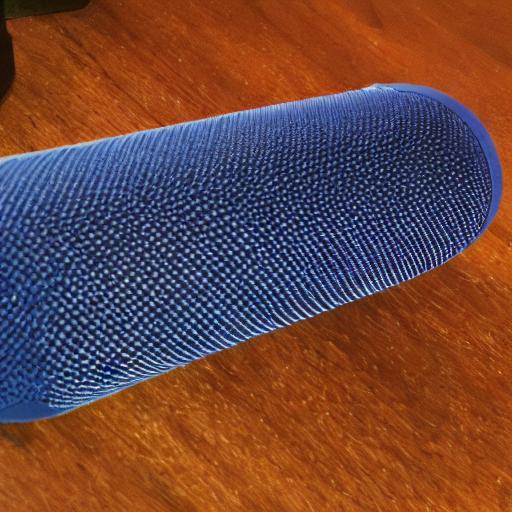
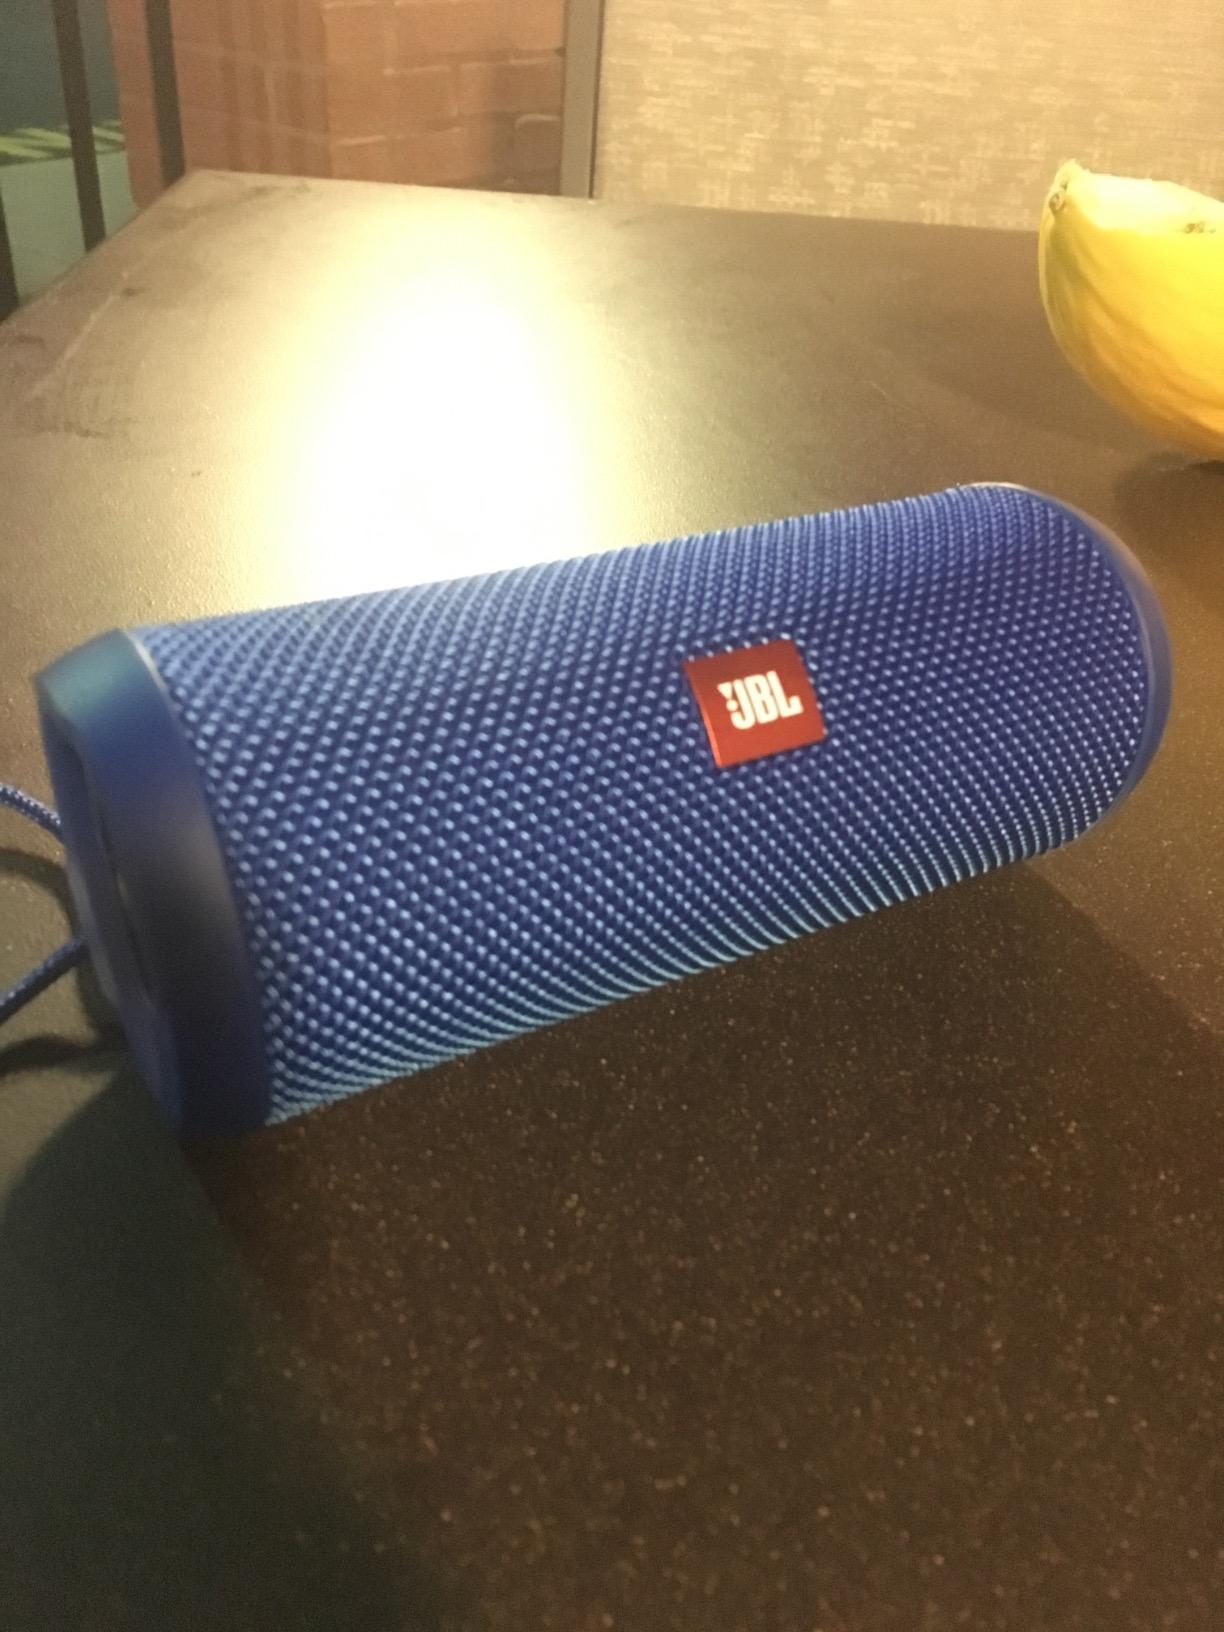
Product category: speaker
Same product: no